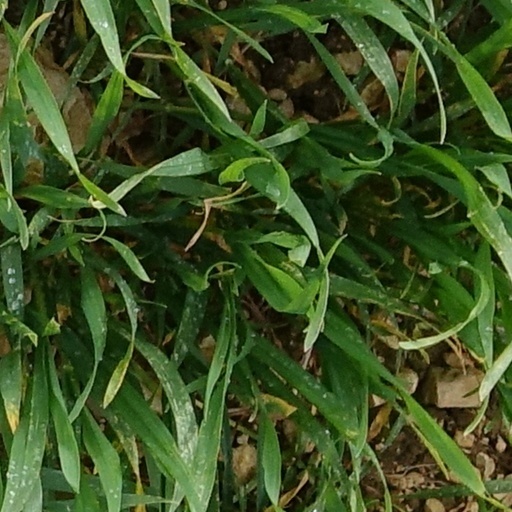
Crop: wheat